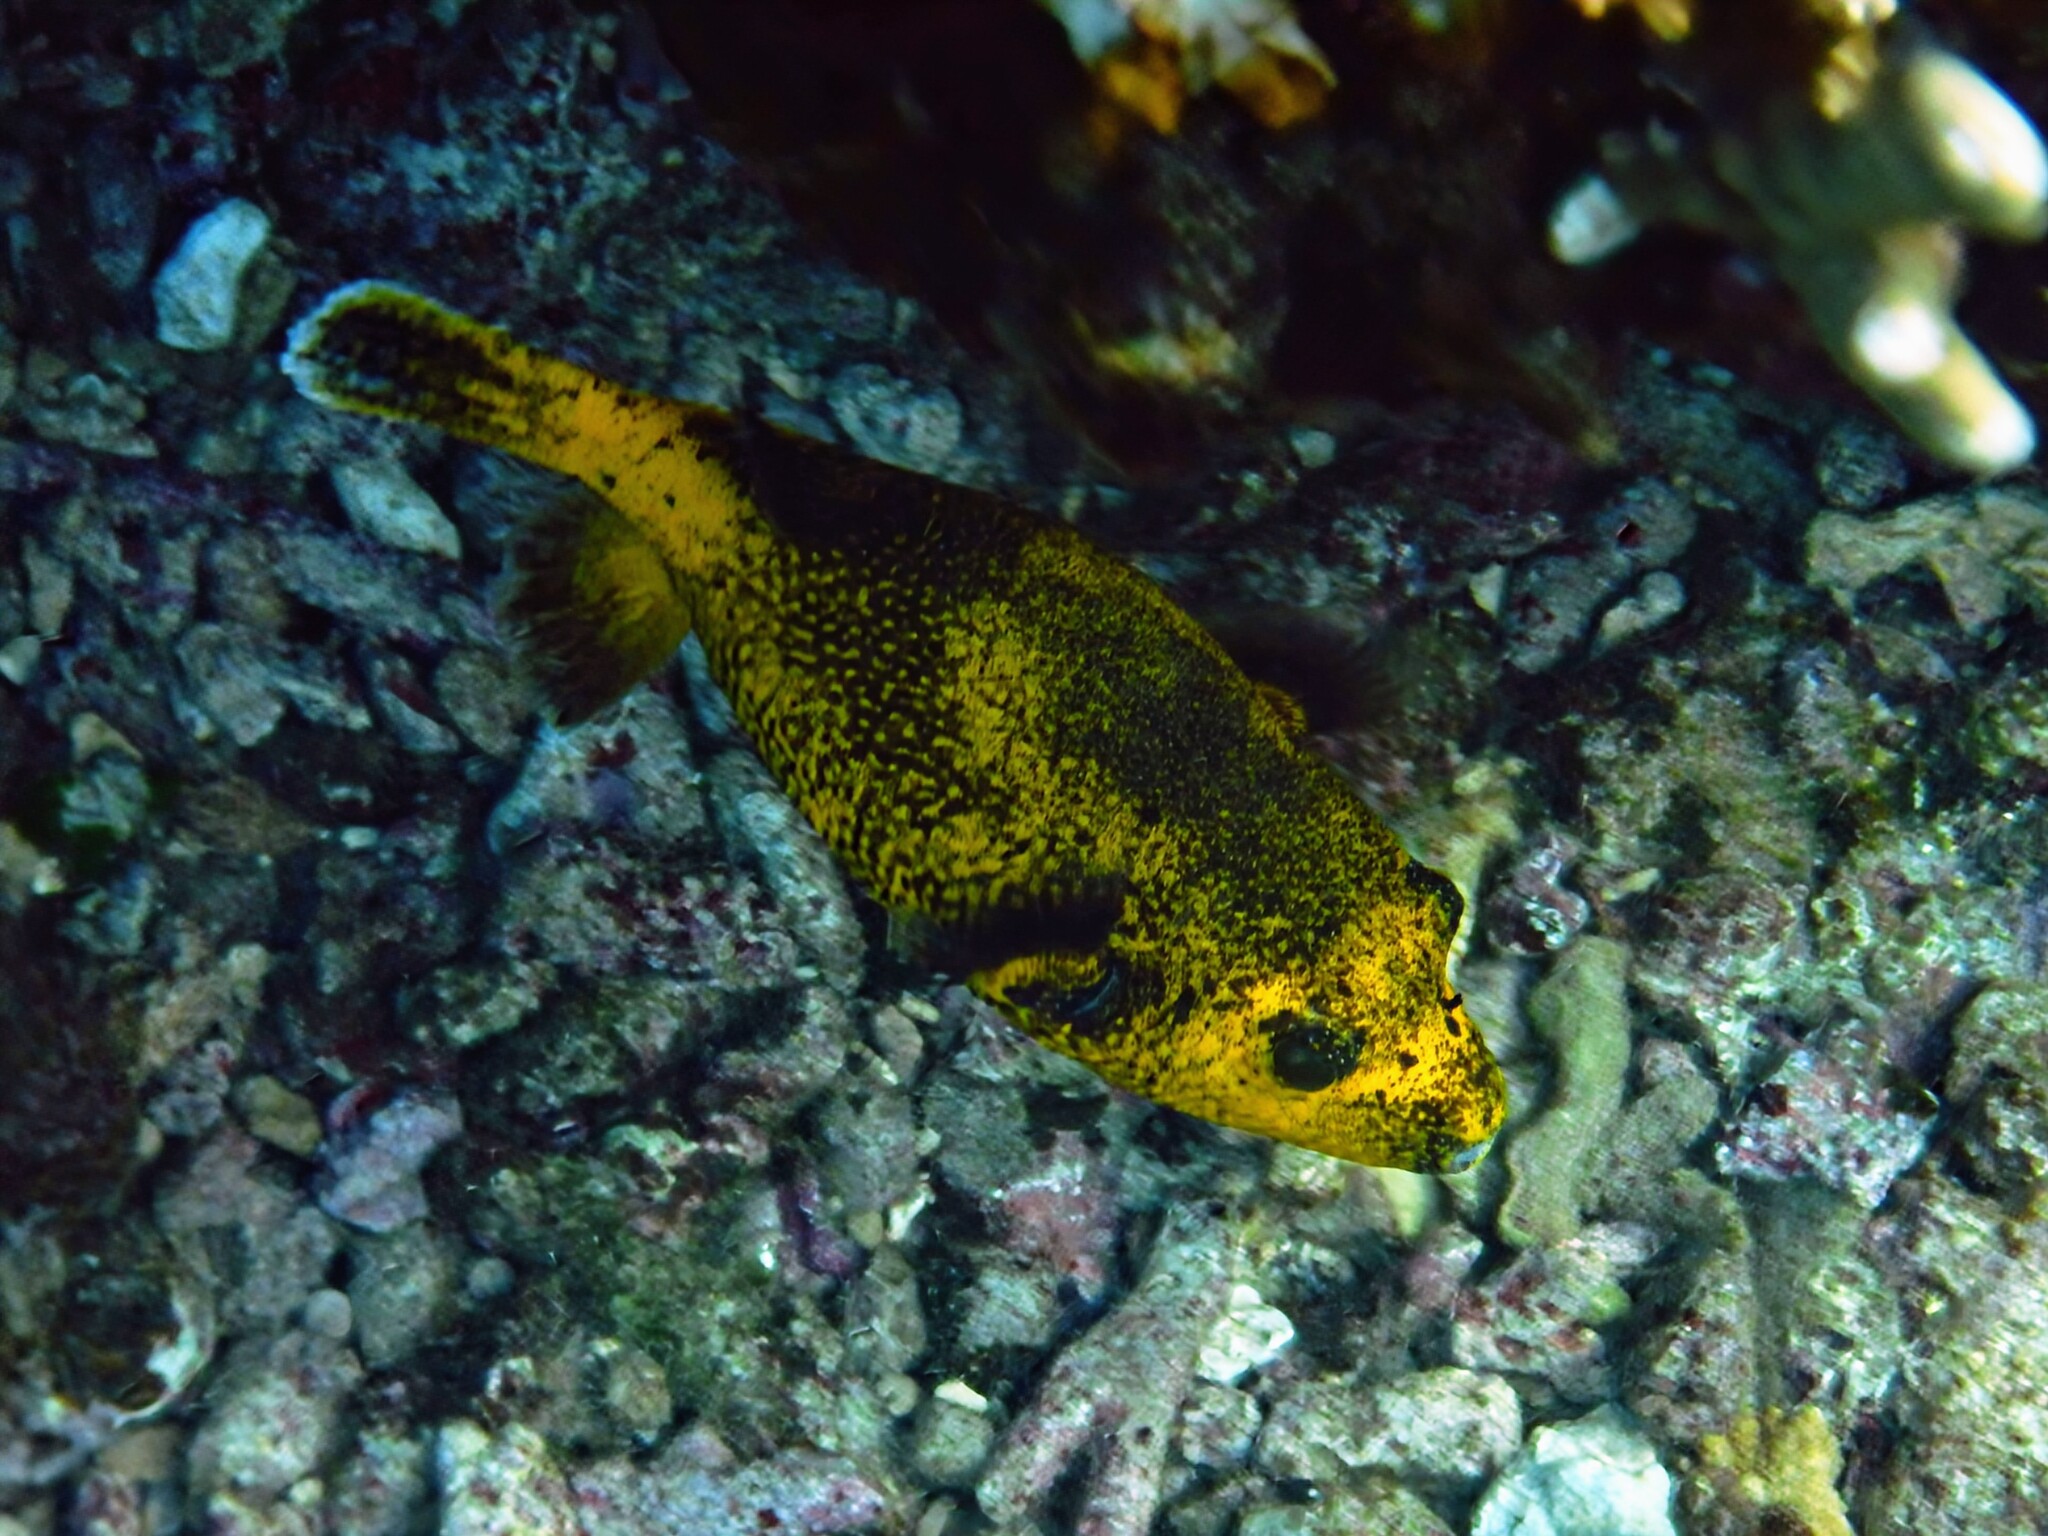
Arothron meleagris (Guineafowl Puffer)